Macclesfield

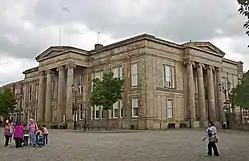
Town Hall, Market Place

Macclesfield is the original home of Hovis breadmakers, produced in Publicity Works Mill (commonly referred to as "the Hovis Mill") on the canal close to Buxton Road. It was founded by a Macclesfield businessman and a baker from Stoke-on-Trent. "Hovis" is said to derive from the Latin "homo-vitalis" (strength for man) as a way of providing a cheap and nutritious food for poor mill workers and was a very dry and dense wholemeal loaf completely different from the modern version.